Dalmau de Queralt, Count of Santa Coloma

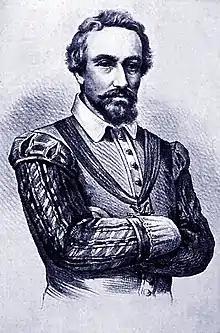
Dalmau de Queralt, count of Santa Coloma

Dalmau de Queralt i de Codina, Count of Santa Coloma (died 7 June 1640, Barcelona), was a Catalan noble, viceroy of Catalonia between 1638 and 1640, who was assassinated by Catalan rebels at the beginning of the Catalan Revolt.